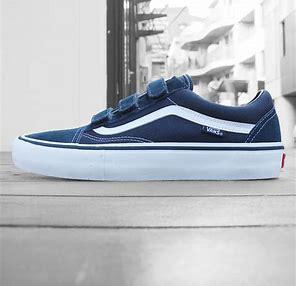
Brand: Vans
Model: Old Skool V